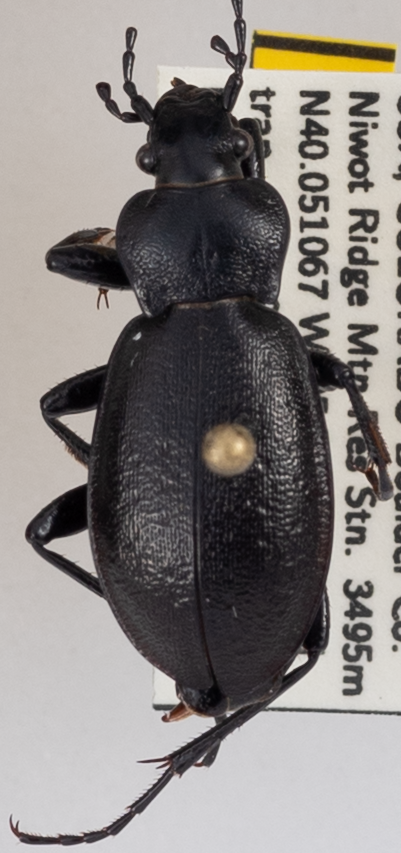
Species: Carabus taedatus
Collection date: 2022-09-06
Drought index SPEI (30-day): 0.088
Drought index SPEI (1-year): -0.764
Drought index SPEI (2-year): -0.54